Parashakti

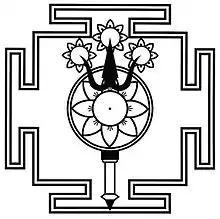
Trishulabja Yantra used in Trika worship, Parashakti symbolizes central prong of Trident

Trika is a Non-Saiddhantic Mantra Margic Saivite sect that praises Parā, Aparā, and Parāparā as three supreme goddesses. These three represent the three prongs of Shiva's Trishula and they can be meditated upon in the Trishulabja Mandala. The three aspects emerge from Kulesvari Matrrusadbhava. Para means the highest form, beyond the range of human understanding. When it loses its transcendence and manifests, it becomes "Parapara", the mediocre level. When it further loses its strength, it becomes Apara. These three aspects symbolize Shiva, Shakti and Atman in the philosophical perspective of Trika.